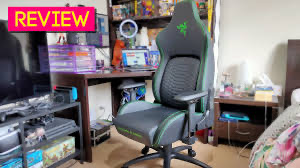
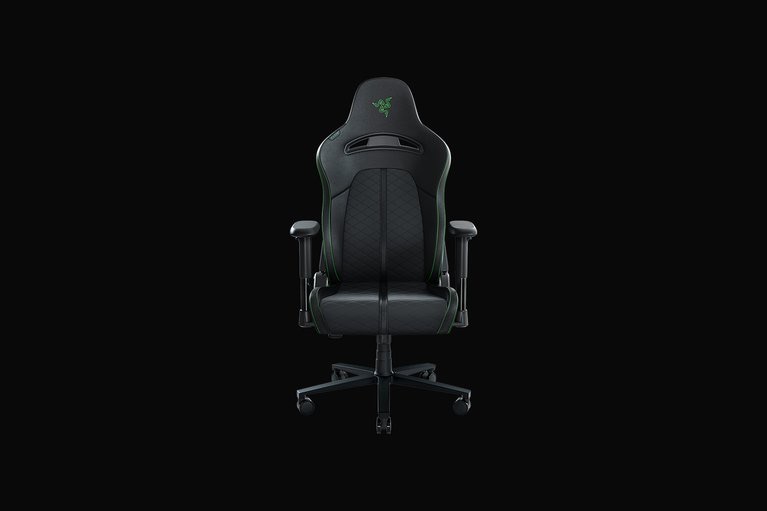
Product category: items_chair
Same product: no